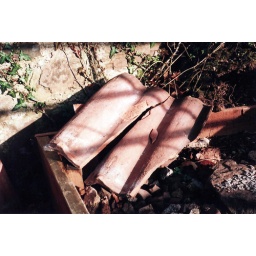
A cracked clay roof tile from a barn was catching the light through the slits in a gate.